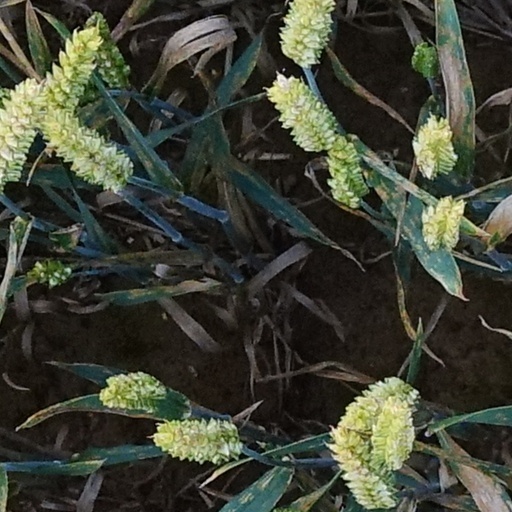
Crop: wheat